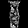
Label: Dress